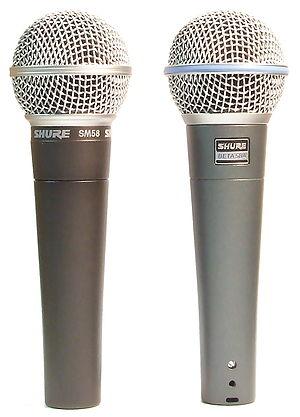
Un microphone est un transducteur électroacoustique, c'est-à-dire un appareil capable de convertir un signal acoustique en signal électrique.